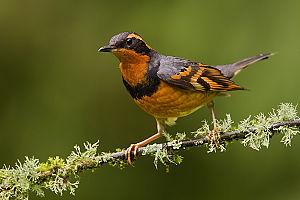
Cette liste des espèces d'oiseaux au Québec recense les taxons de ce groupe observés dans cette province du Canada. Elle provient de l'American Ornithologist Union en date du mois de janvier 2019. Elle comprend 470 espèces dont :
Cette liste des oiseaux au Canada provient de Bird Checklists of the World en date du mois de juillet 2018.